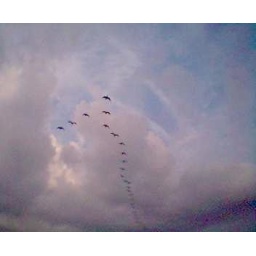
Geese flying in formation over a field in Odiham, shame, all I had with me was my crap cameraphone :(